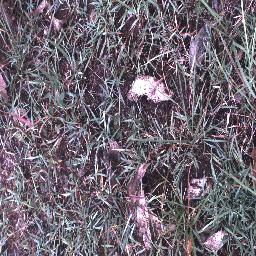
Label: negative